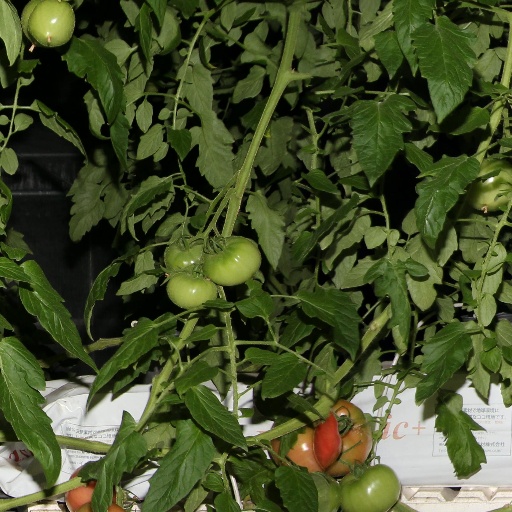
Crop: tomato